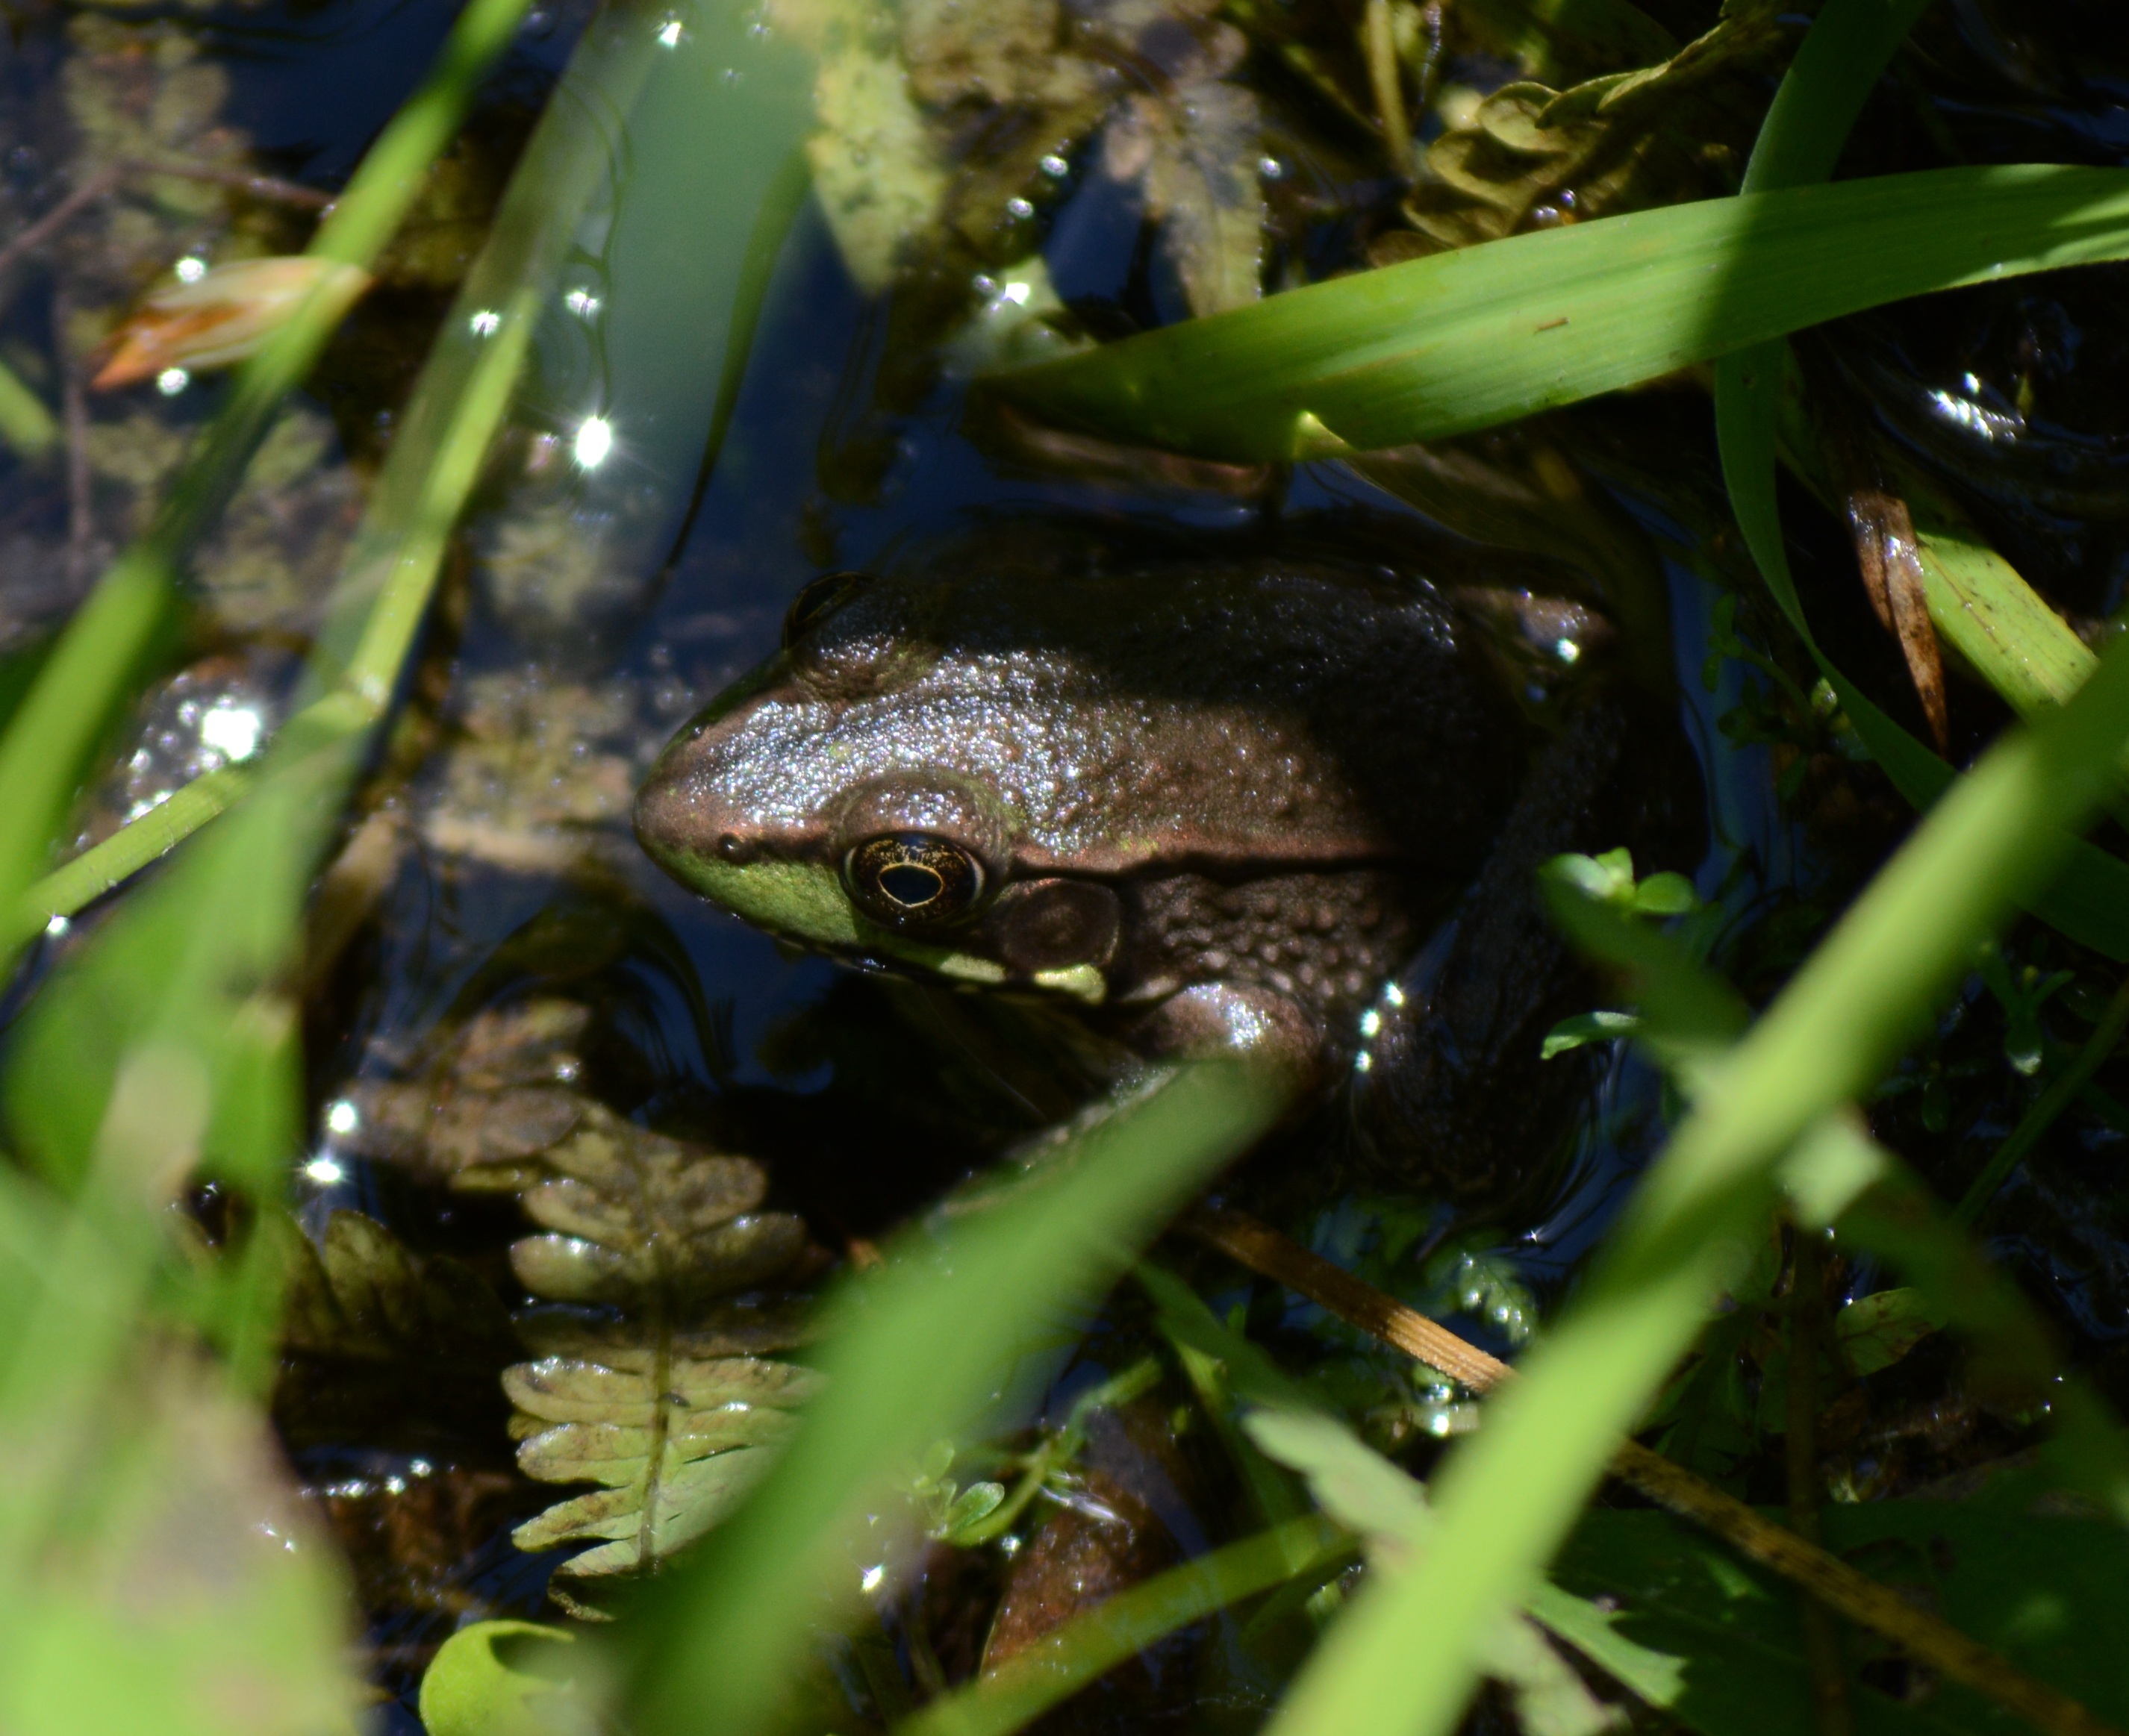
water, nature, animal, wildlife, wild, green, frog, toad, amphibian, fauna, tree frog, hop, eye, hide, slimy, vertebrate, hiding, croak, bullfrog, ranidae